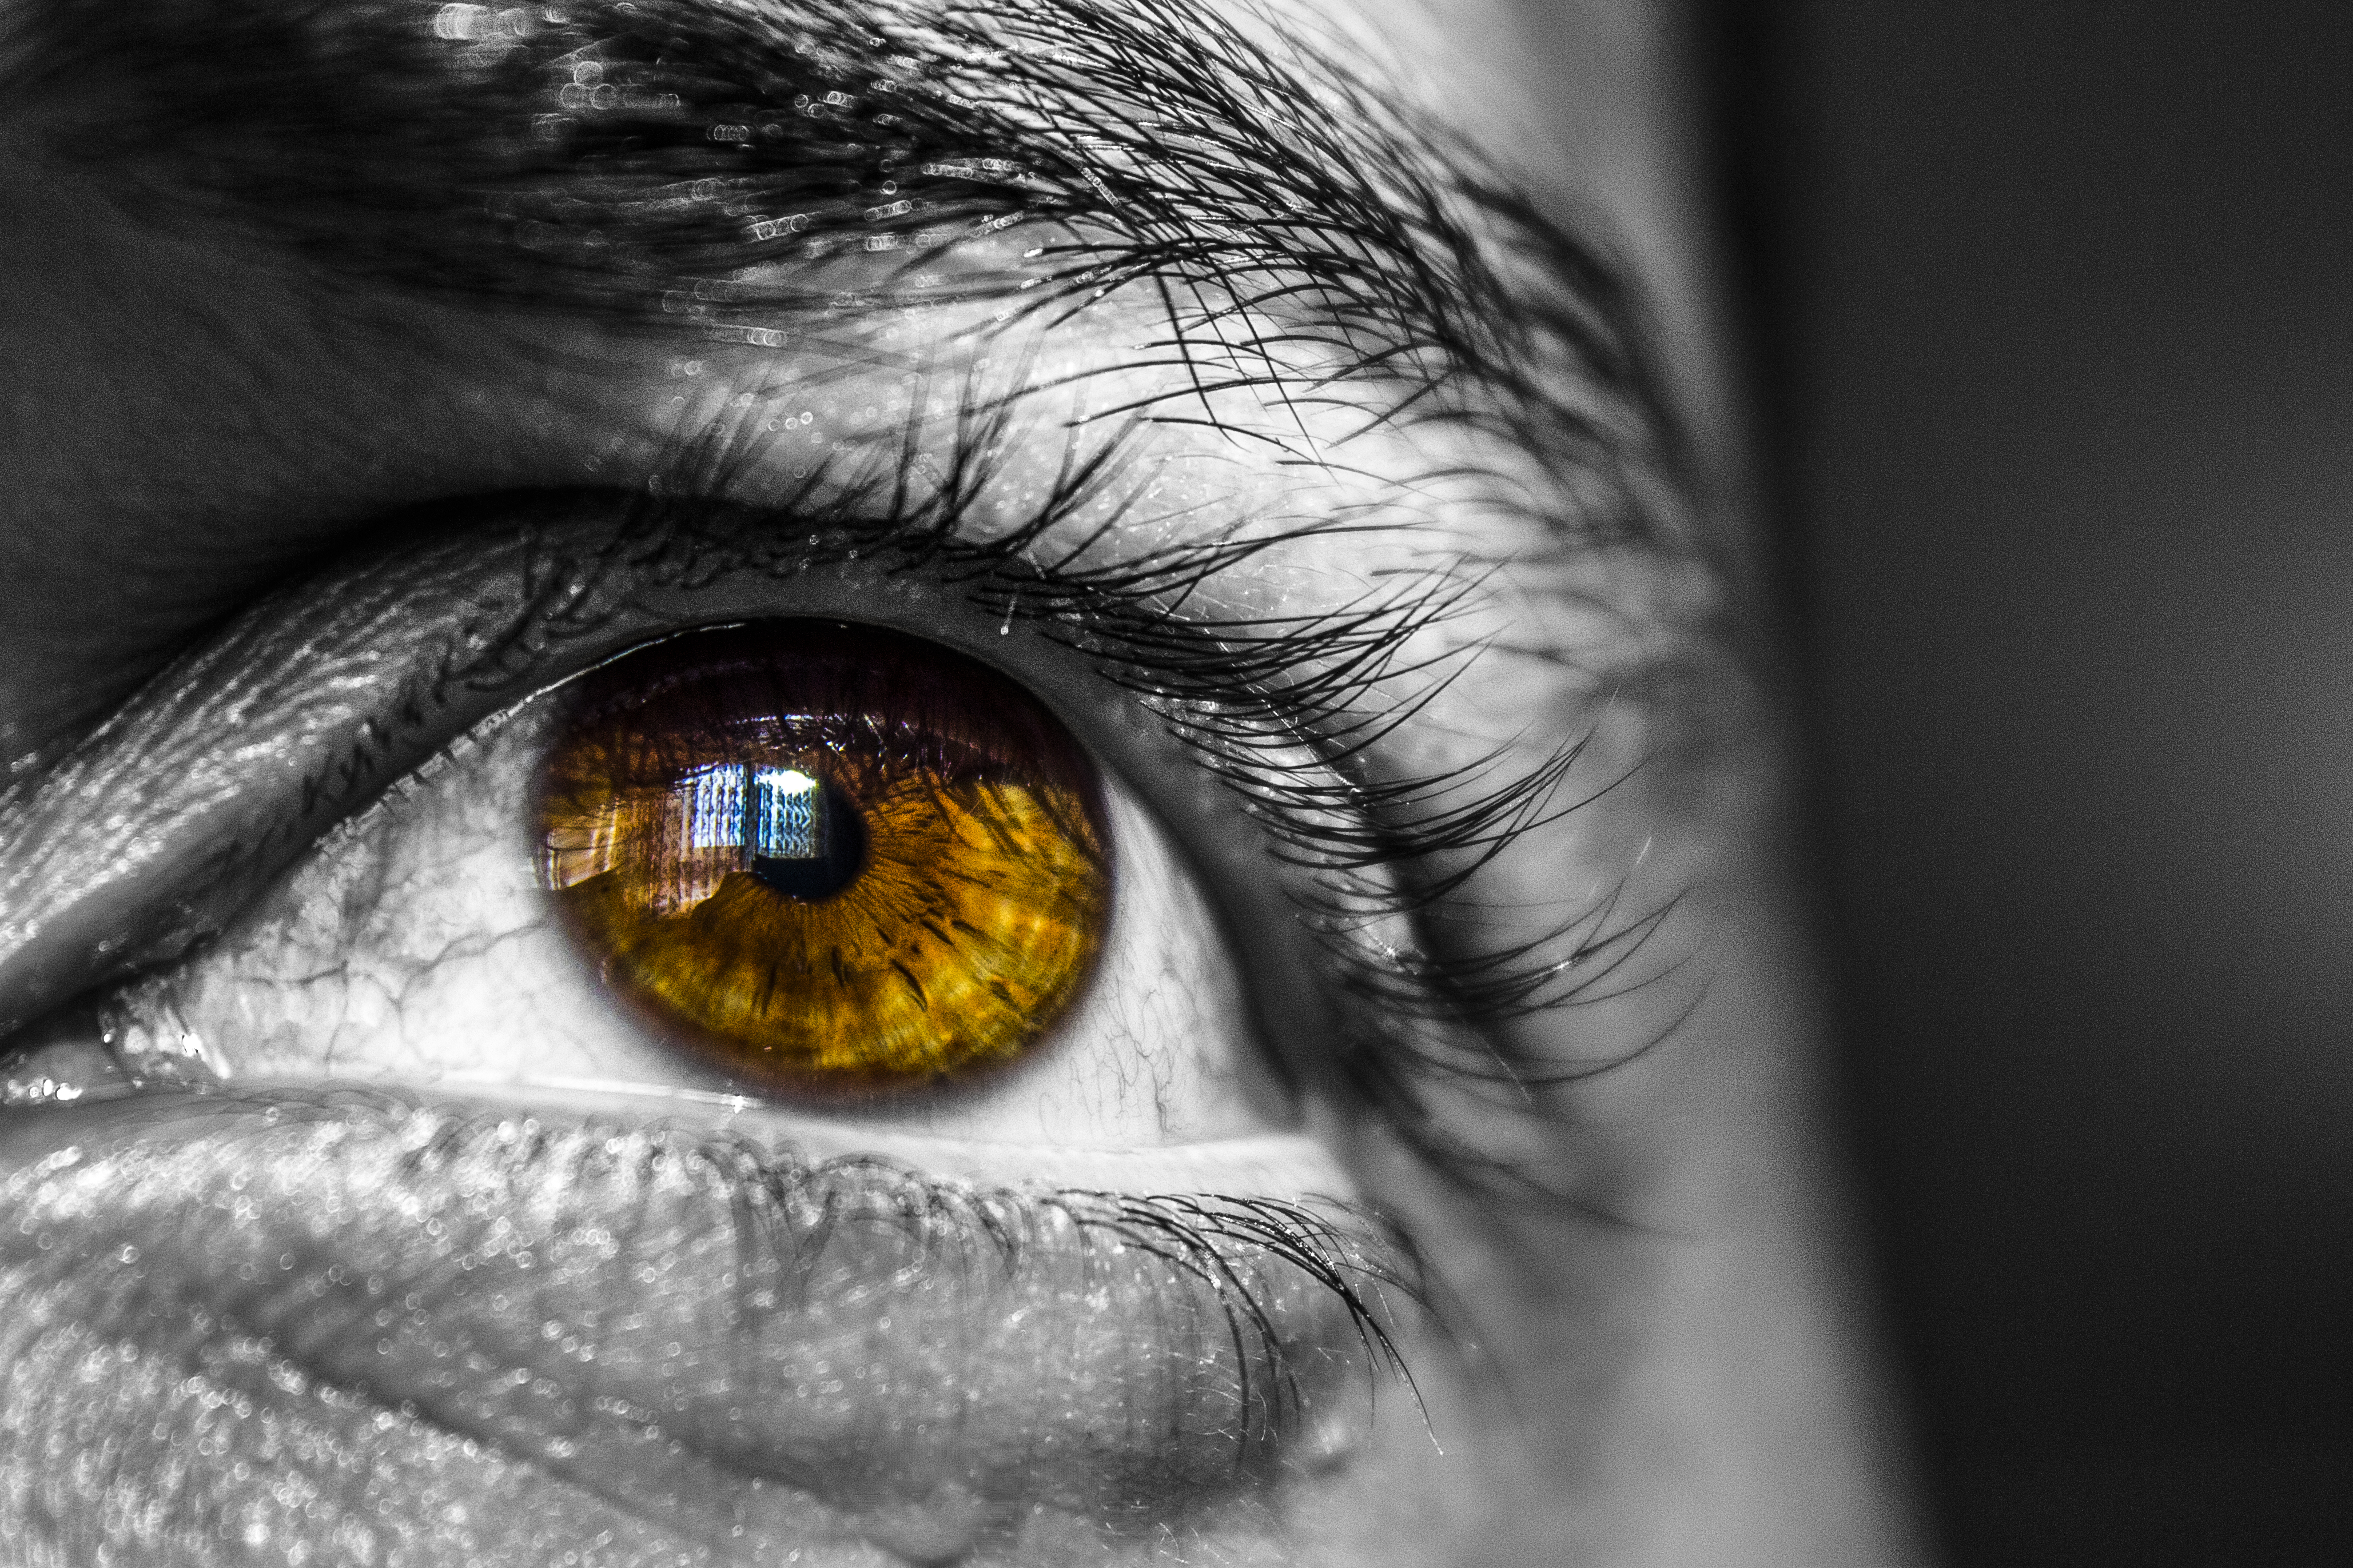
black and white, photography, black, monochrome, eyebrow, eyelid, eyelash, close up, human body, face, nose, drawing, iris, eye, glasses, head, organ, emotion, macro photography, monochrome photography, vision care